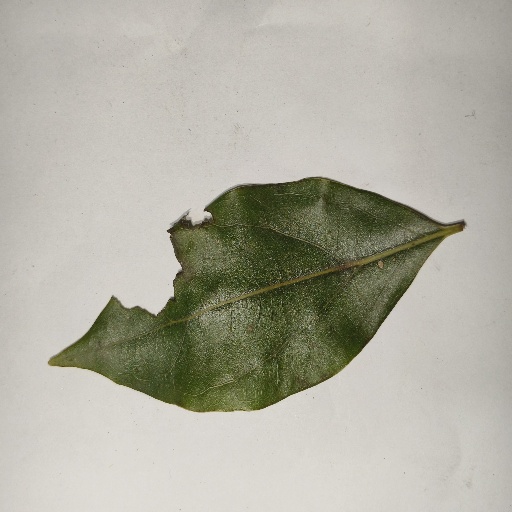
Species: Camphor
Leaf condition: Shot Hole